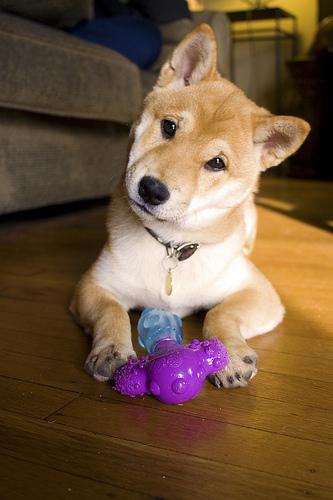
Breed: shiba inu